Malkhaz Asatiani

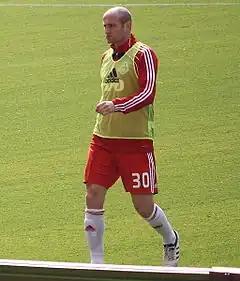

Malkhaz Asatiani (born 4 August 1981) is a Georgian former professional footballer who played as a defender.